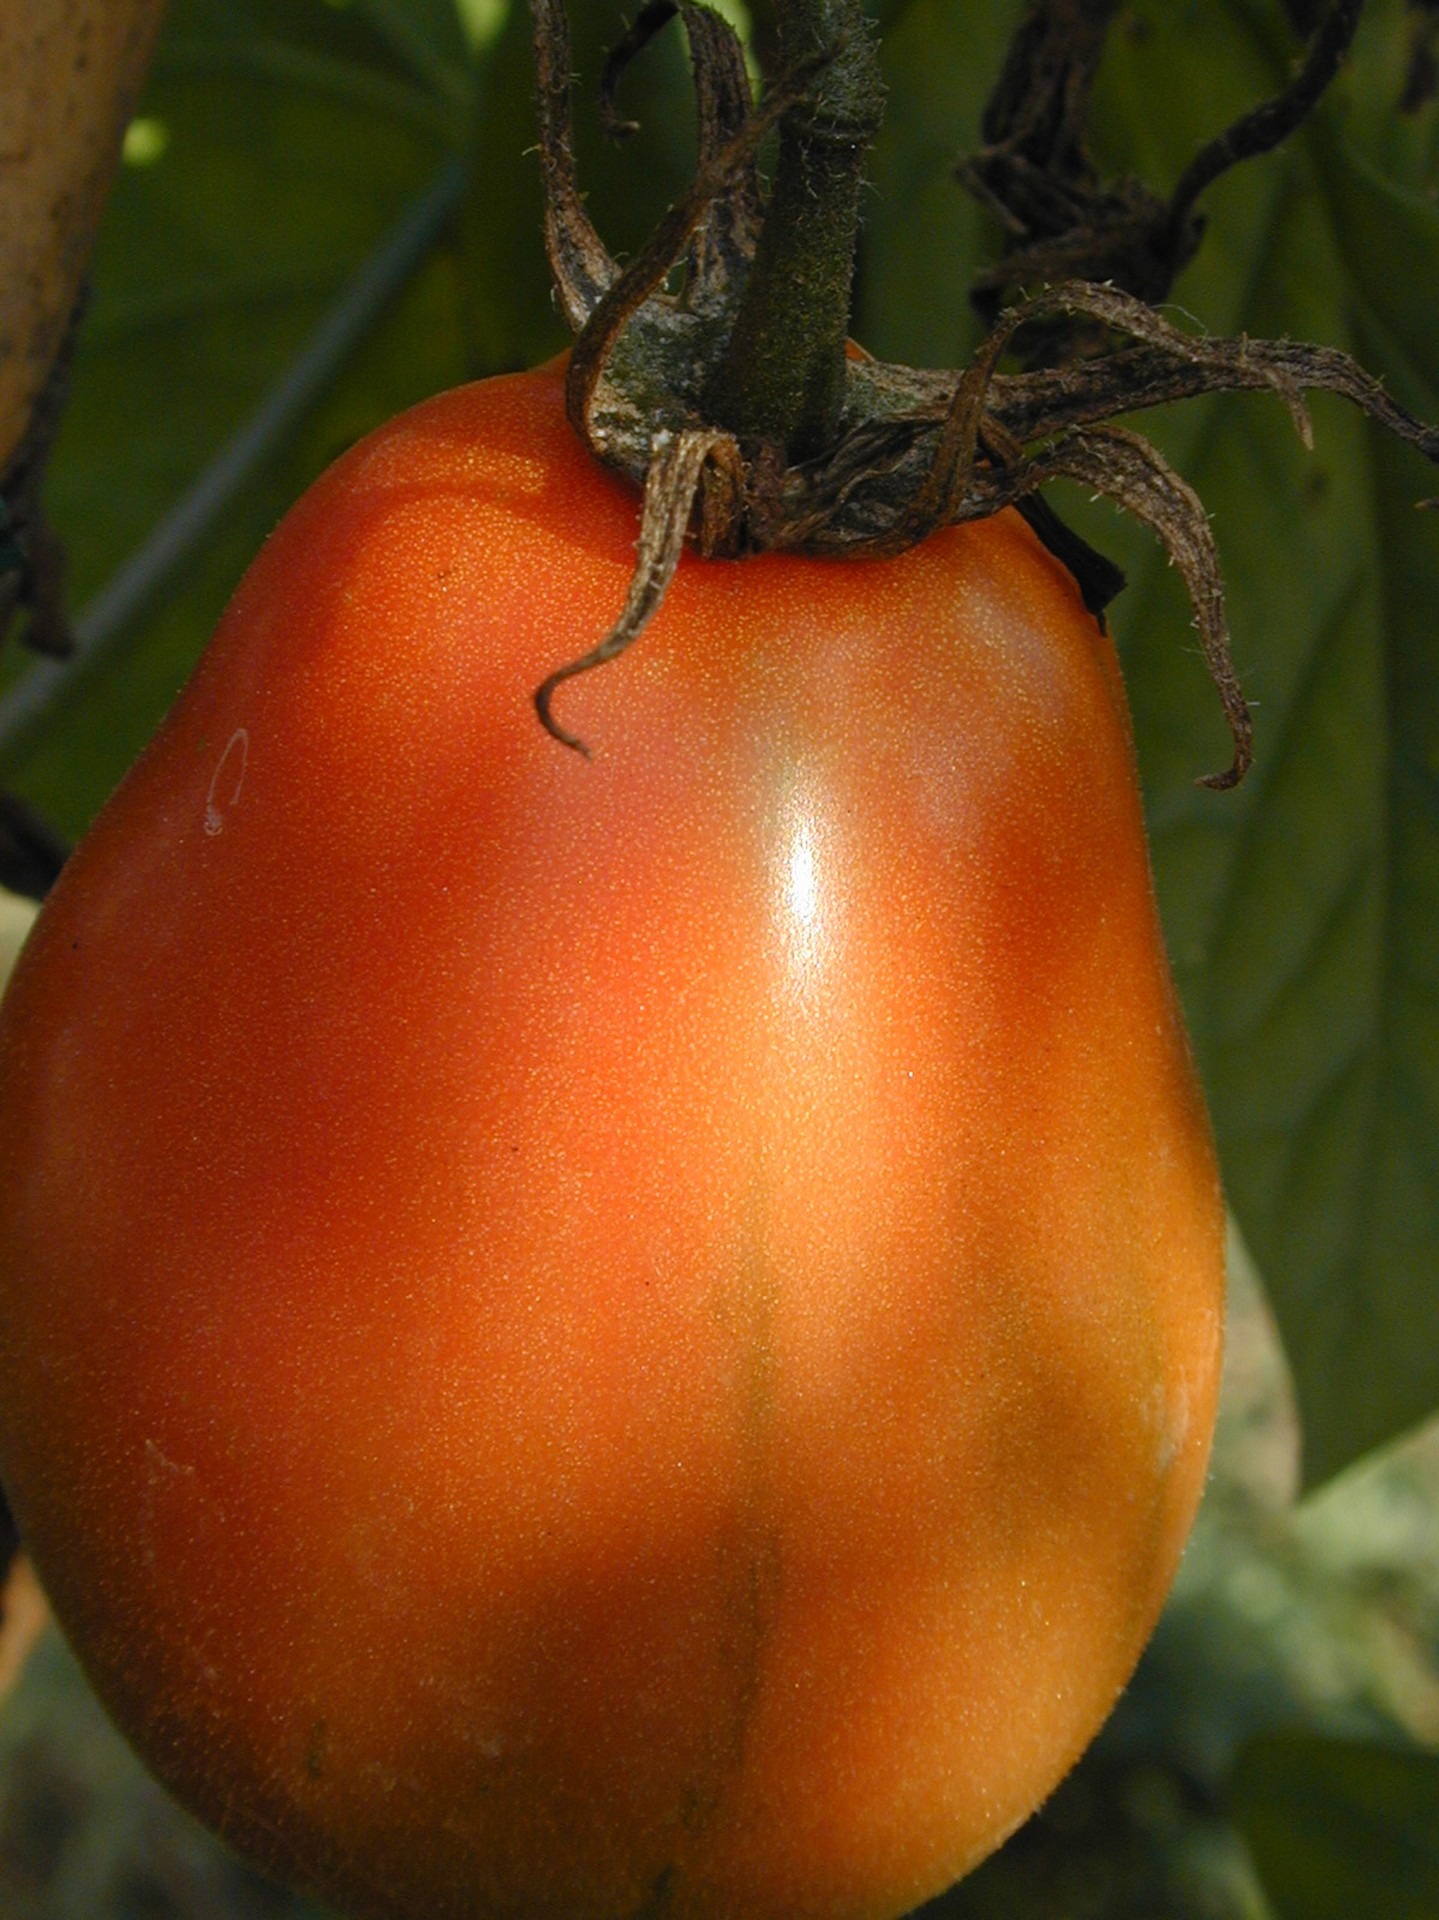
plant, fruit, flower, ripe, food, ingredient, produce, vegetable, natural, fresh, agriculture, garden, juicy, healthy, delicious, health, tomato, nutrition, fruit tree, tasty, vegetarian, raw, diet, persimmon, diospyros, organic, macro photography, nutritious, flowering plant, land plant, potato and tomato genus, ebony trees and persimmons, common persimmon